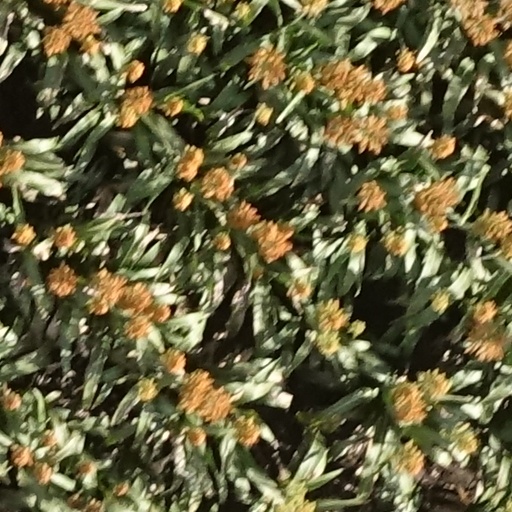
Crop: sorghum